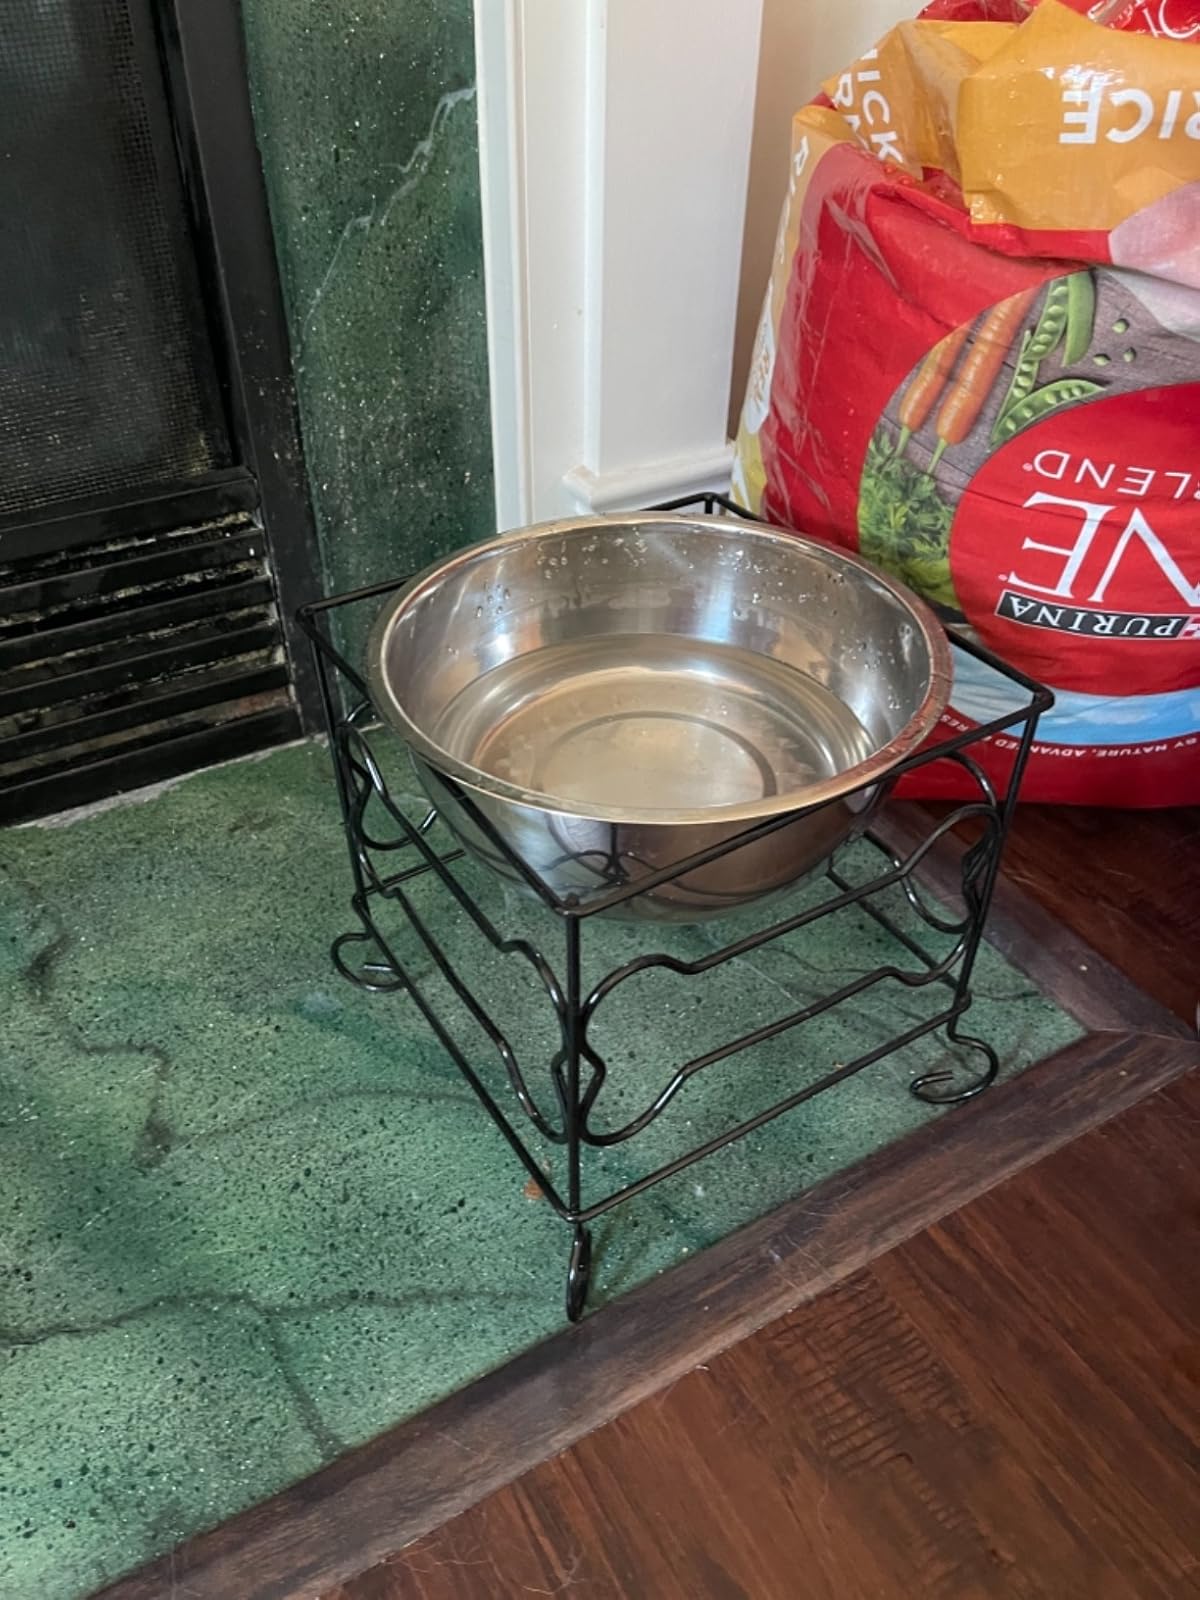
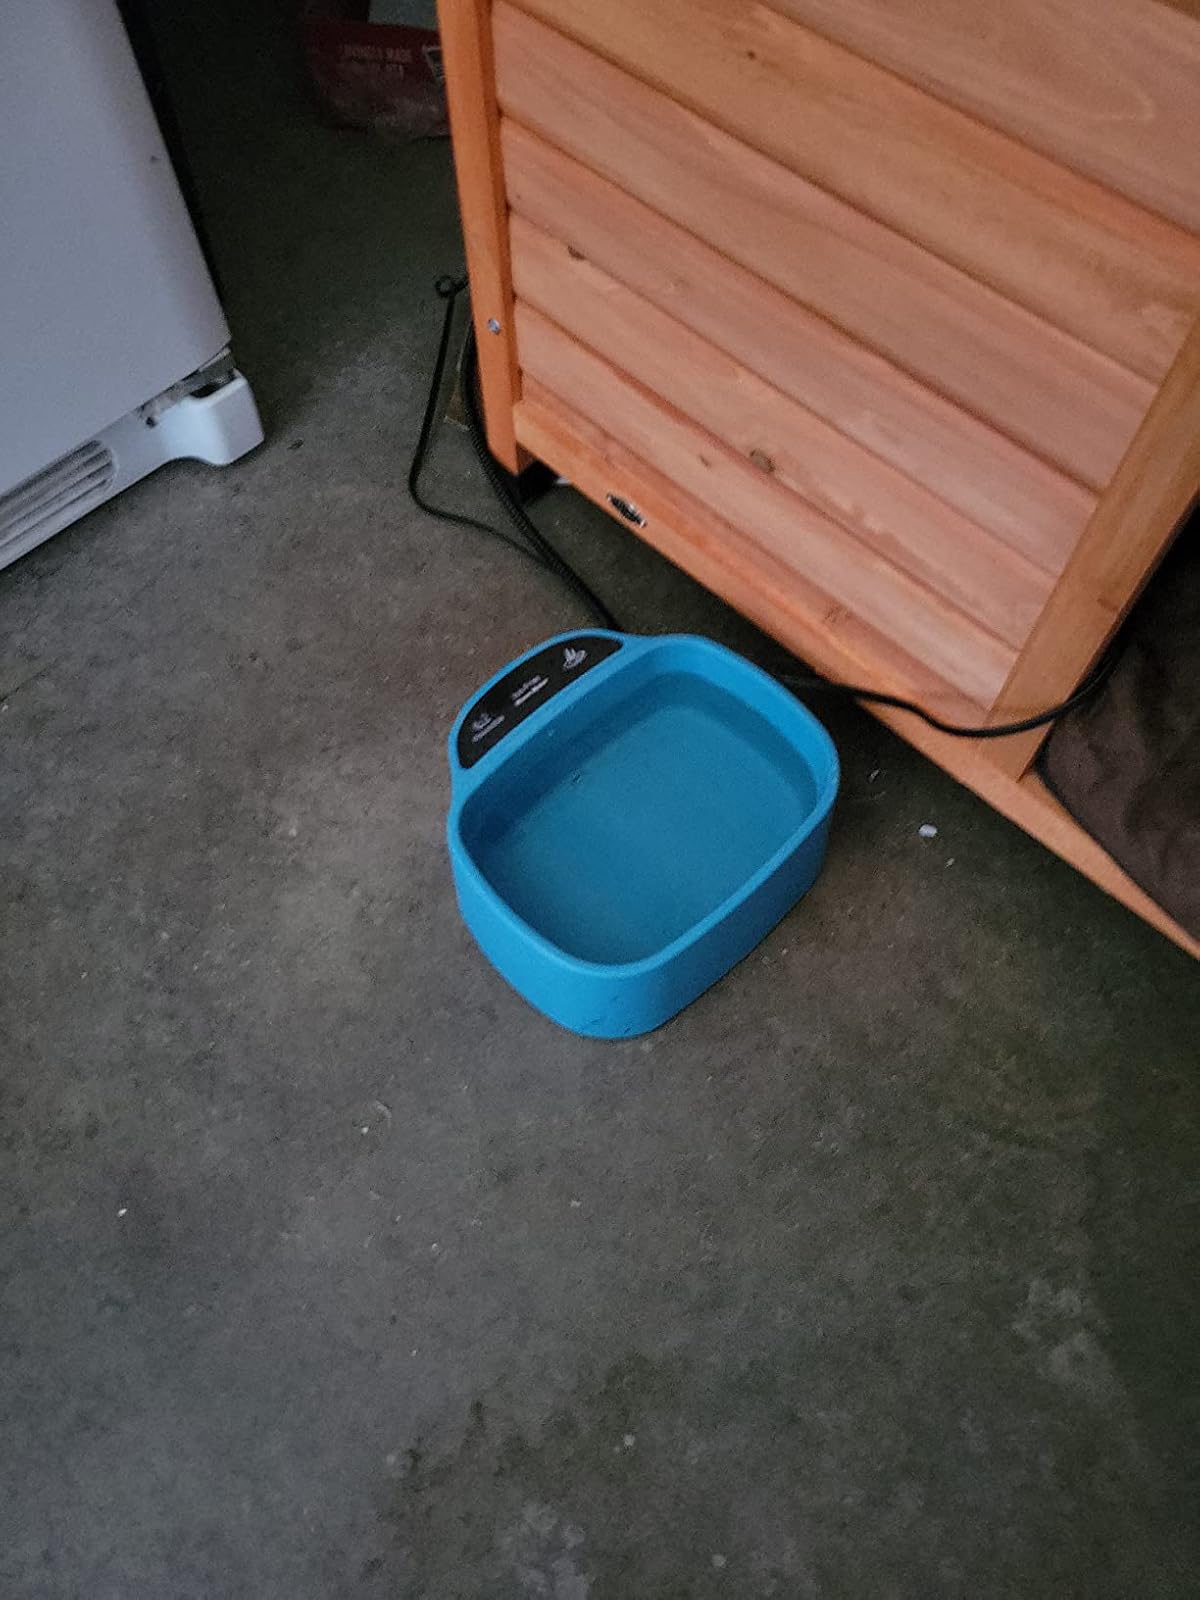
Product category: items_bowl
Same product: no